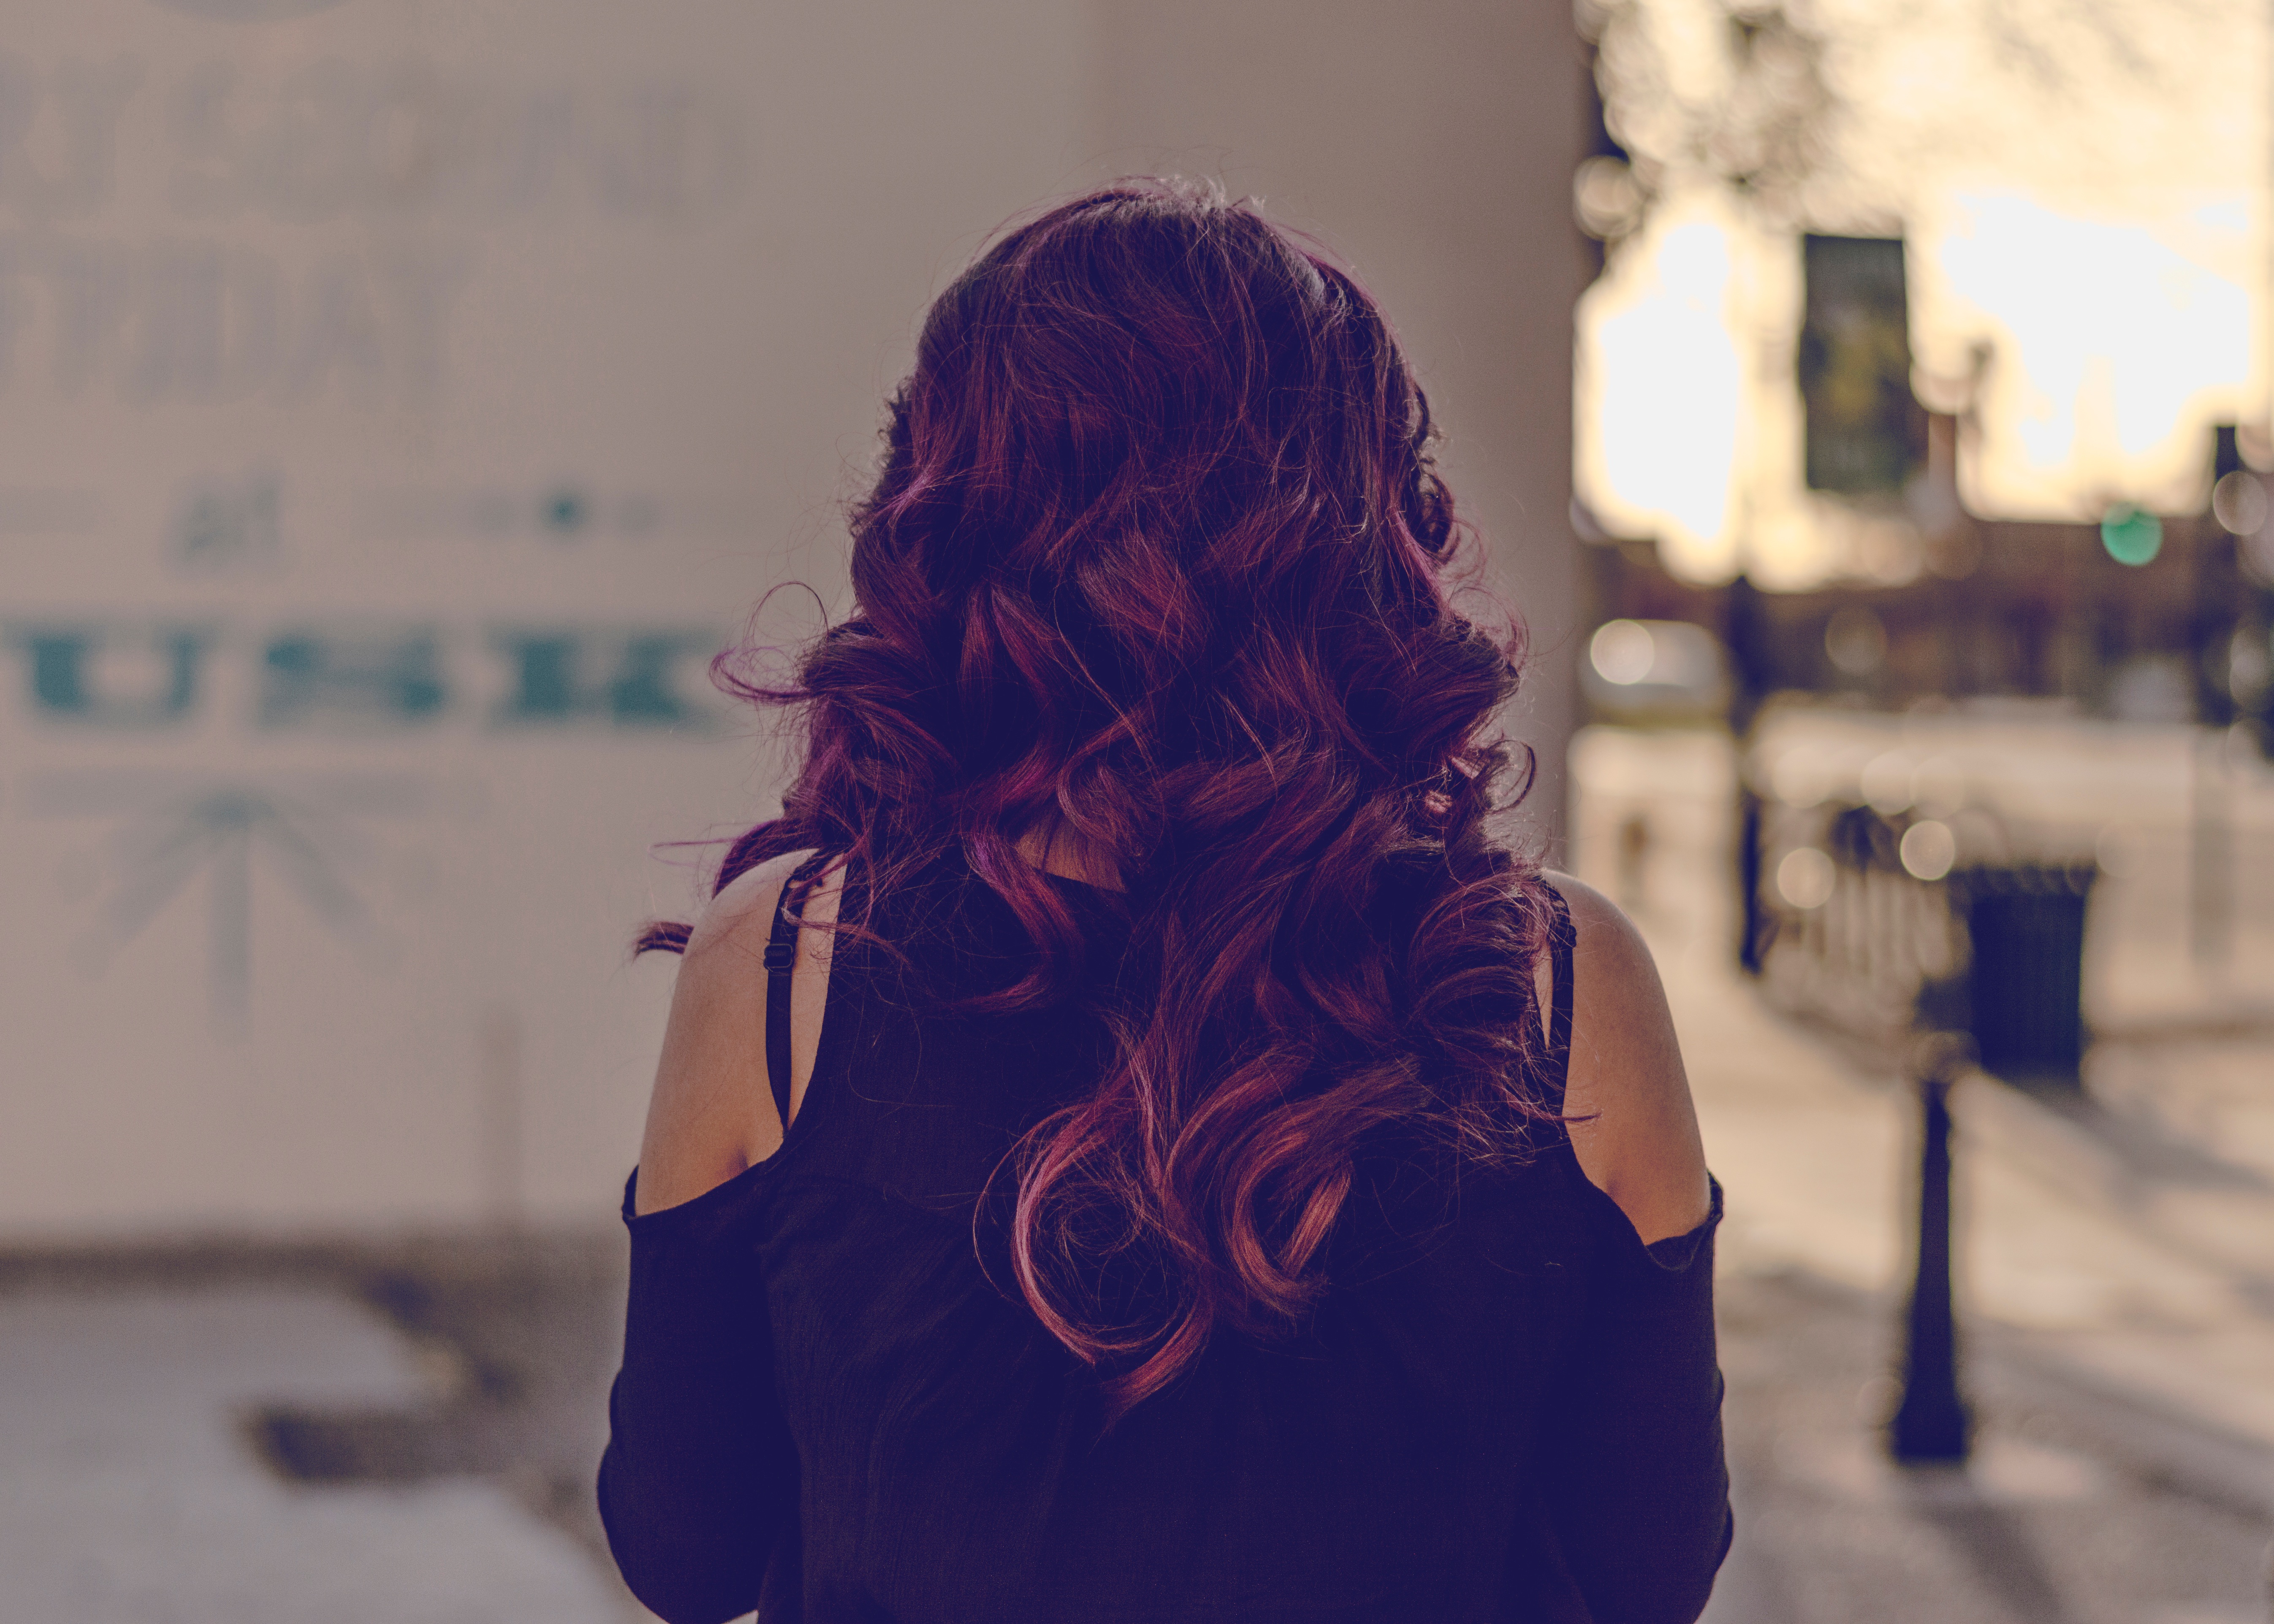
person, girl, woman, white, photography, portrait, spring, red, color, blue, lady, photograph, beauty, shape, emotion